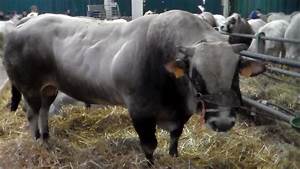
Label: cow